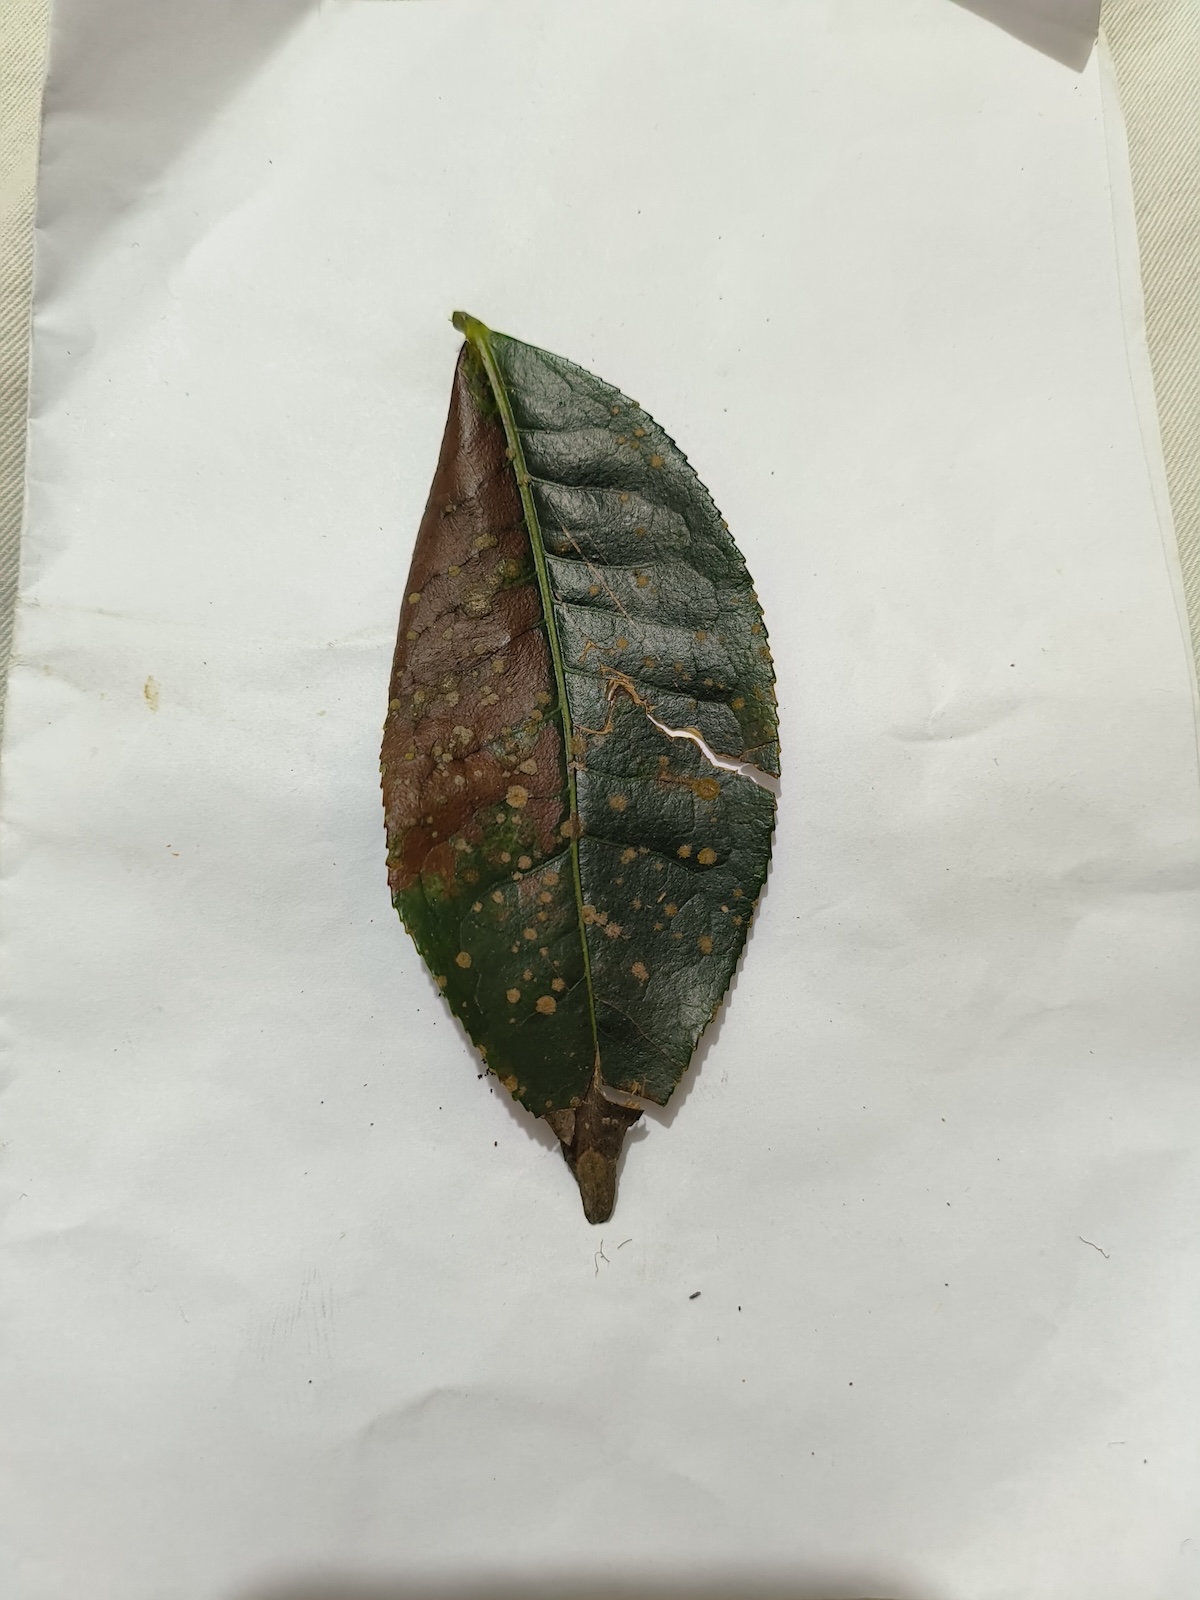
Label: Red spider